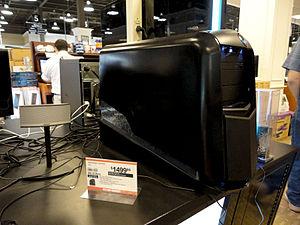
Alienware Corporation est une entreprise américaine de matériel informatique fondée en 1996, basée à Miami et filiale du constructeur Dell depuis 2006.